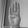
ASL letter: B